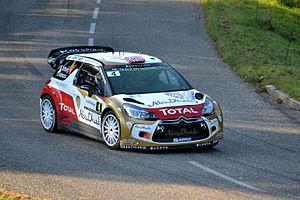
Rallye WRC France-Alsace 2014, ES9 Soultzeren - Le Grand Hohnack 1 à Labaroche. Citroên DS3 WRC - Mads Østberg - Jonas Andersson
Mads Østberg est un pilote de rallye norvégien, né le 11 octobre 1987 à Fredrikstad. Il a remporté le championnat de Norvège des rallyes en 2006, 2007 et 2008.